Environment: lab
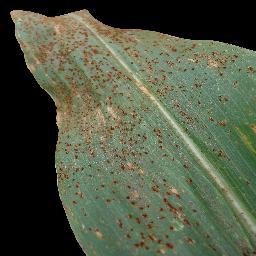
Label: common_rust